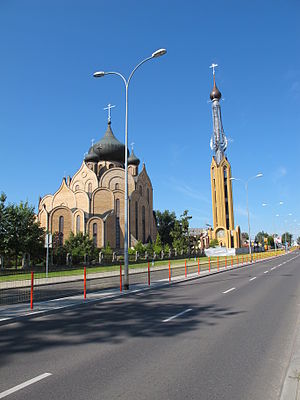
Białystok / Billeder fra Białystok
Białystok også kendt under alternative navne, er den største by i det nordøstlige Polen. Beliggende ved Biała-floden i voivodskabet Podlasie, der kaldes Polens grønne lunger, med blandt andet nationalparkerne Białowieska og Biebrza. Byen daterer sig tilbage til 1300 -tallet. Białystok har traditionelt været et af de førende centre for akademisk, kulturelt og kunstnerisk liv i Podlasie. Den vigtigste økonomiske centrum i det nordøstlige Polen, og er nu hovedstad i Podlasie voivodskab. Voivodskabet ligger i nærheden grænsen mellem Polen og Hviderusland. Białystok har med sine 297.288 indbyggere den næst største befolkningstæthed, ellevte højeste befolkningstal og trettende største areal af polske byer. Byen med de tilstødende kommuner udgør Białystok storbyområde.